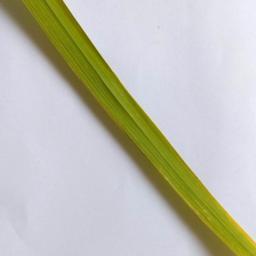
Label: Rice___Healthy